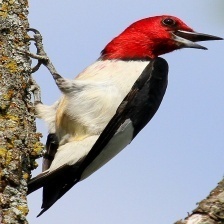
Species: RED HEADED WOODPECKER
Scientific name: MELANERPES ERYTHROCEPHALUS